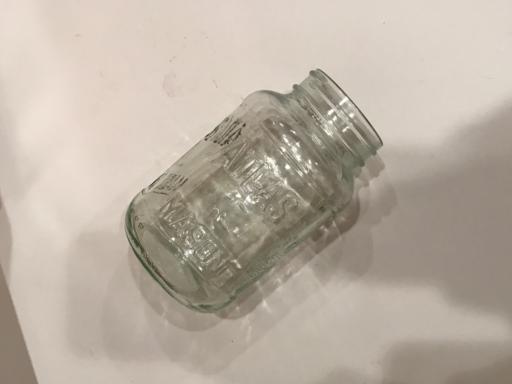
Label: glass